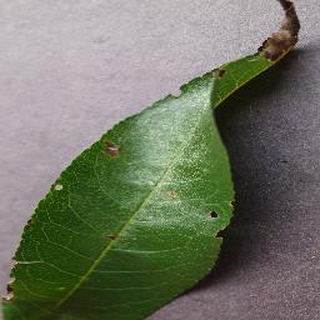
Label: peach_bacterial_spot